Mark Kern

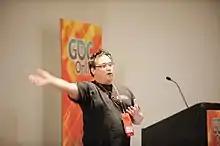
Kern speaking at GDC 2011

Kern has been involved in right-wing activist causes. In response to the Stop Online Piracy Act and the PROTECT IP Act in 2012, Kern initiated a lobbying group named League4Gamers.